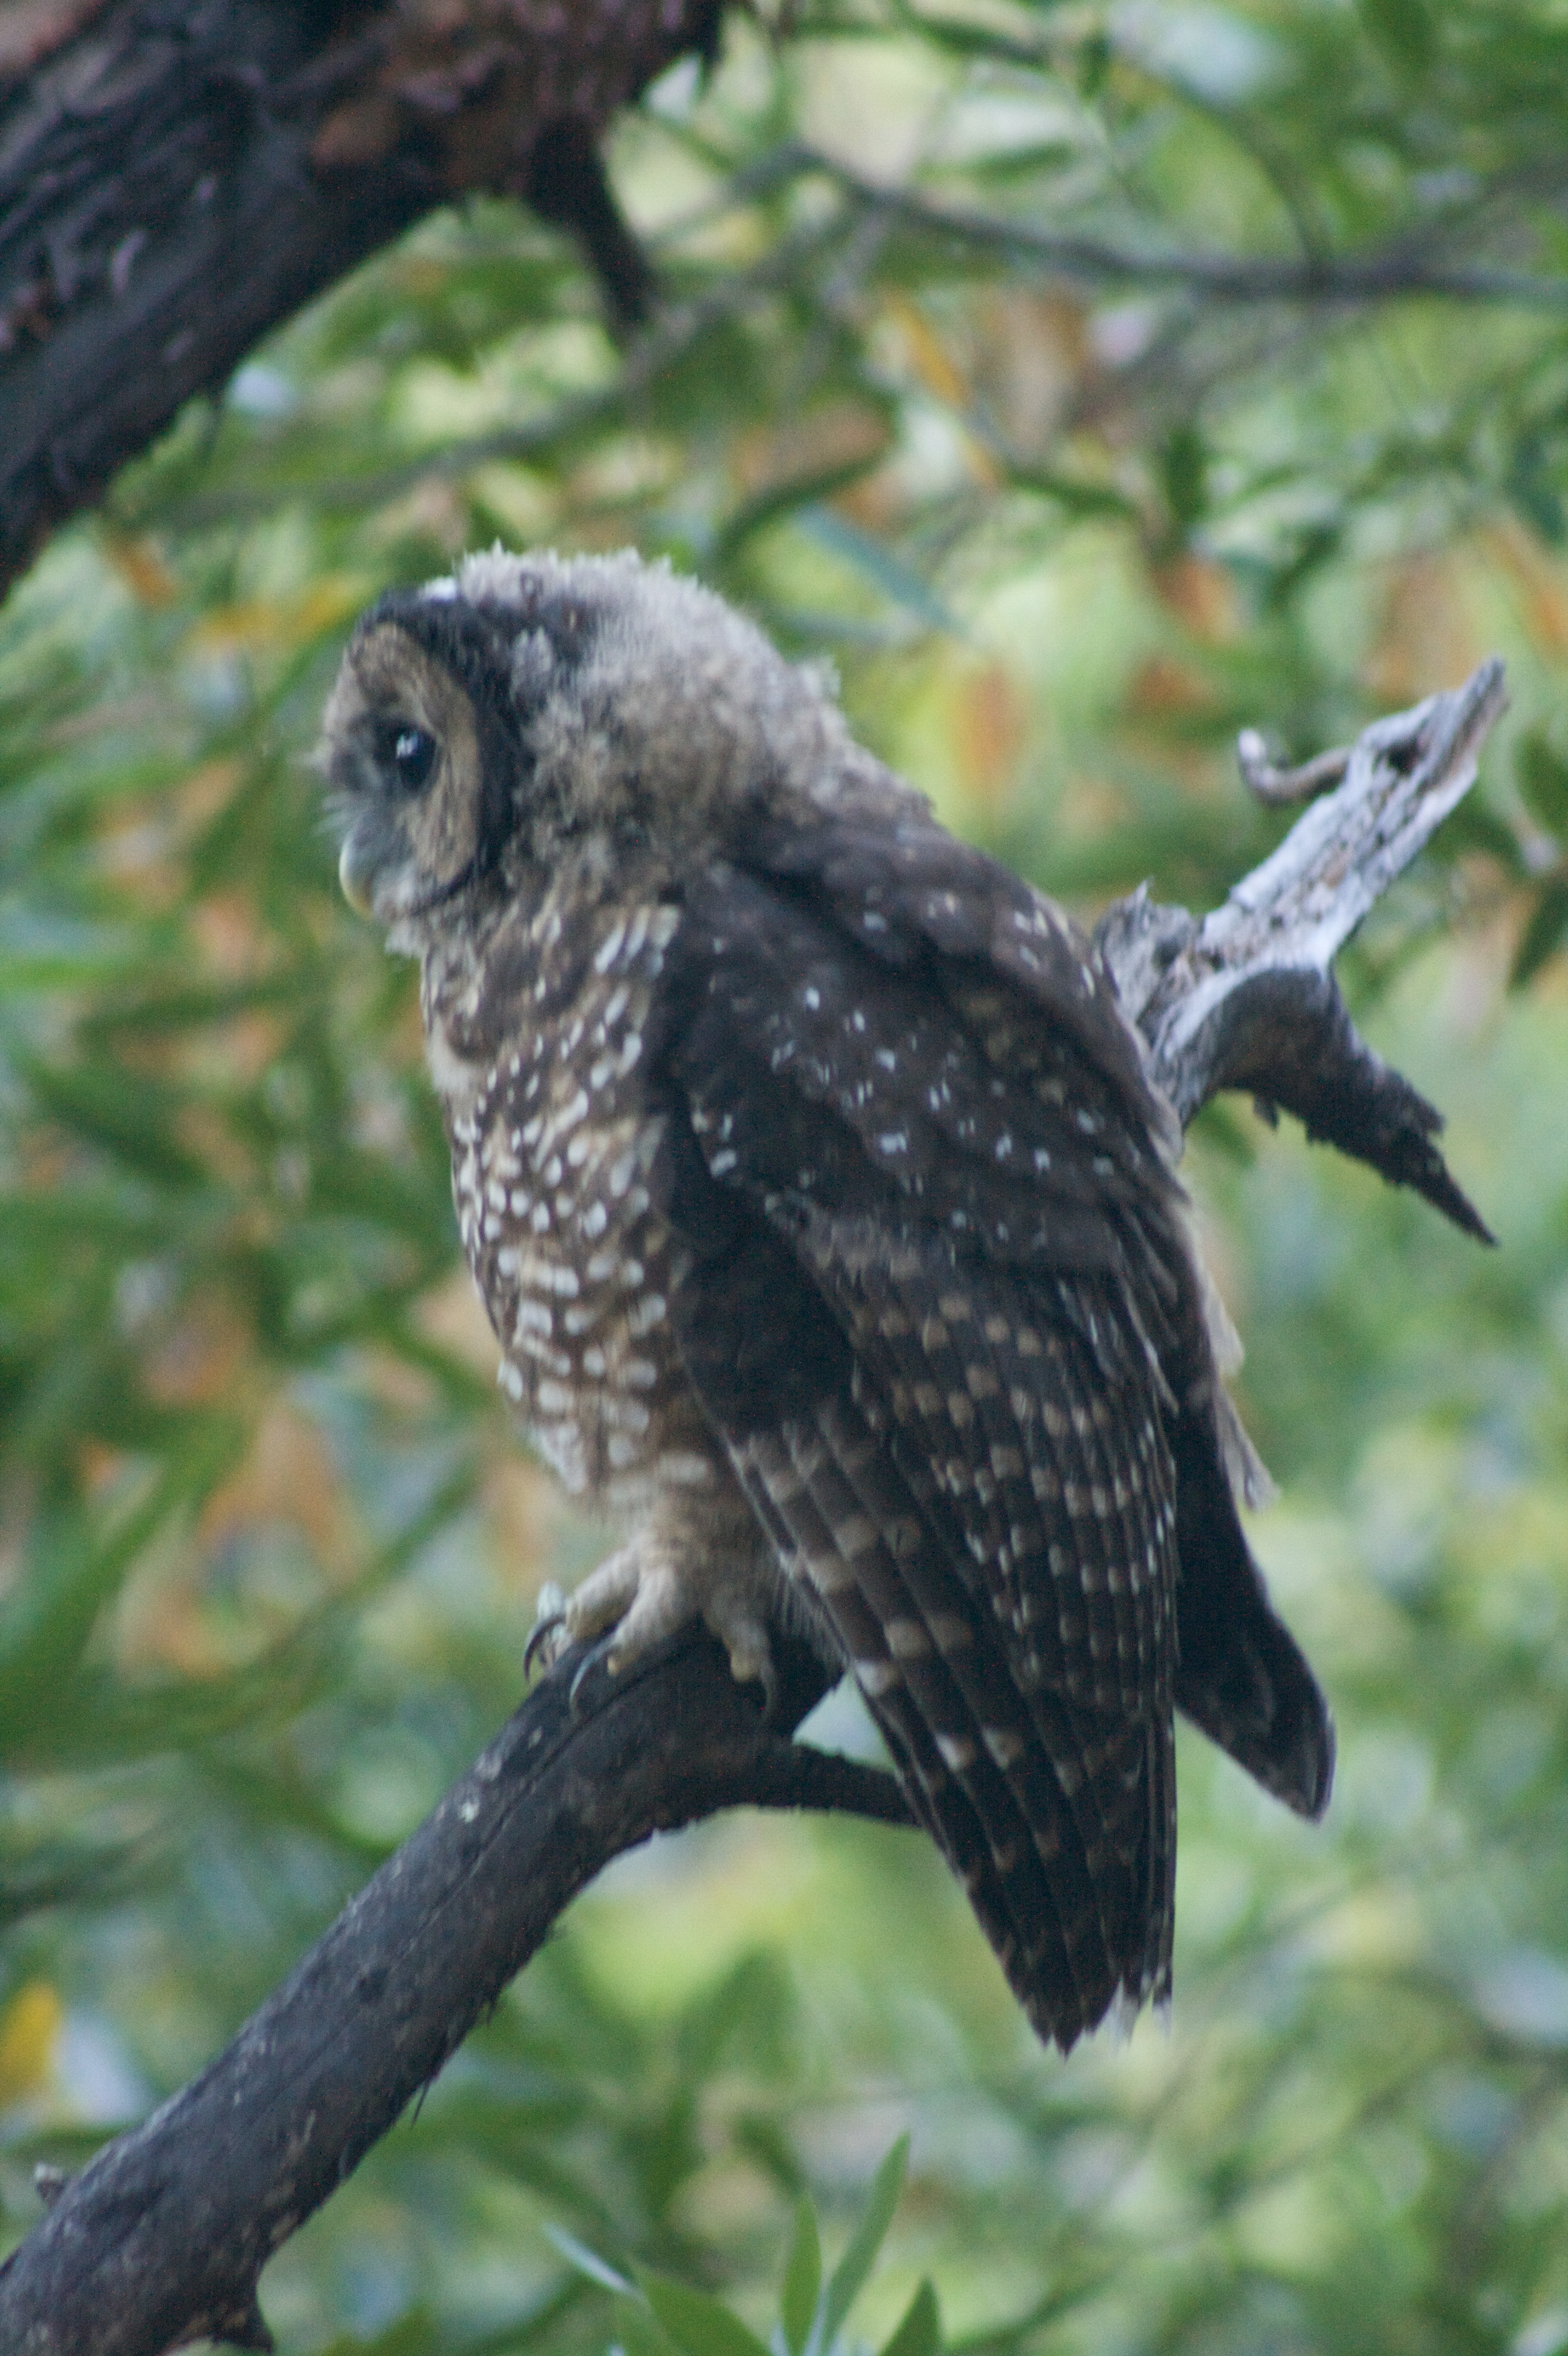
branch, bird, wildlife, beak, hawk, owl, fauna, bird of prey, vertebrate, falcon, buzzard, chinacamp, spottedowl, great grey owl